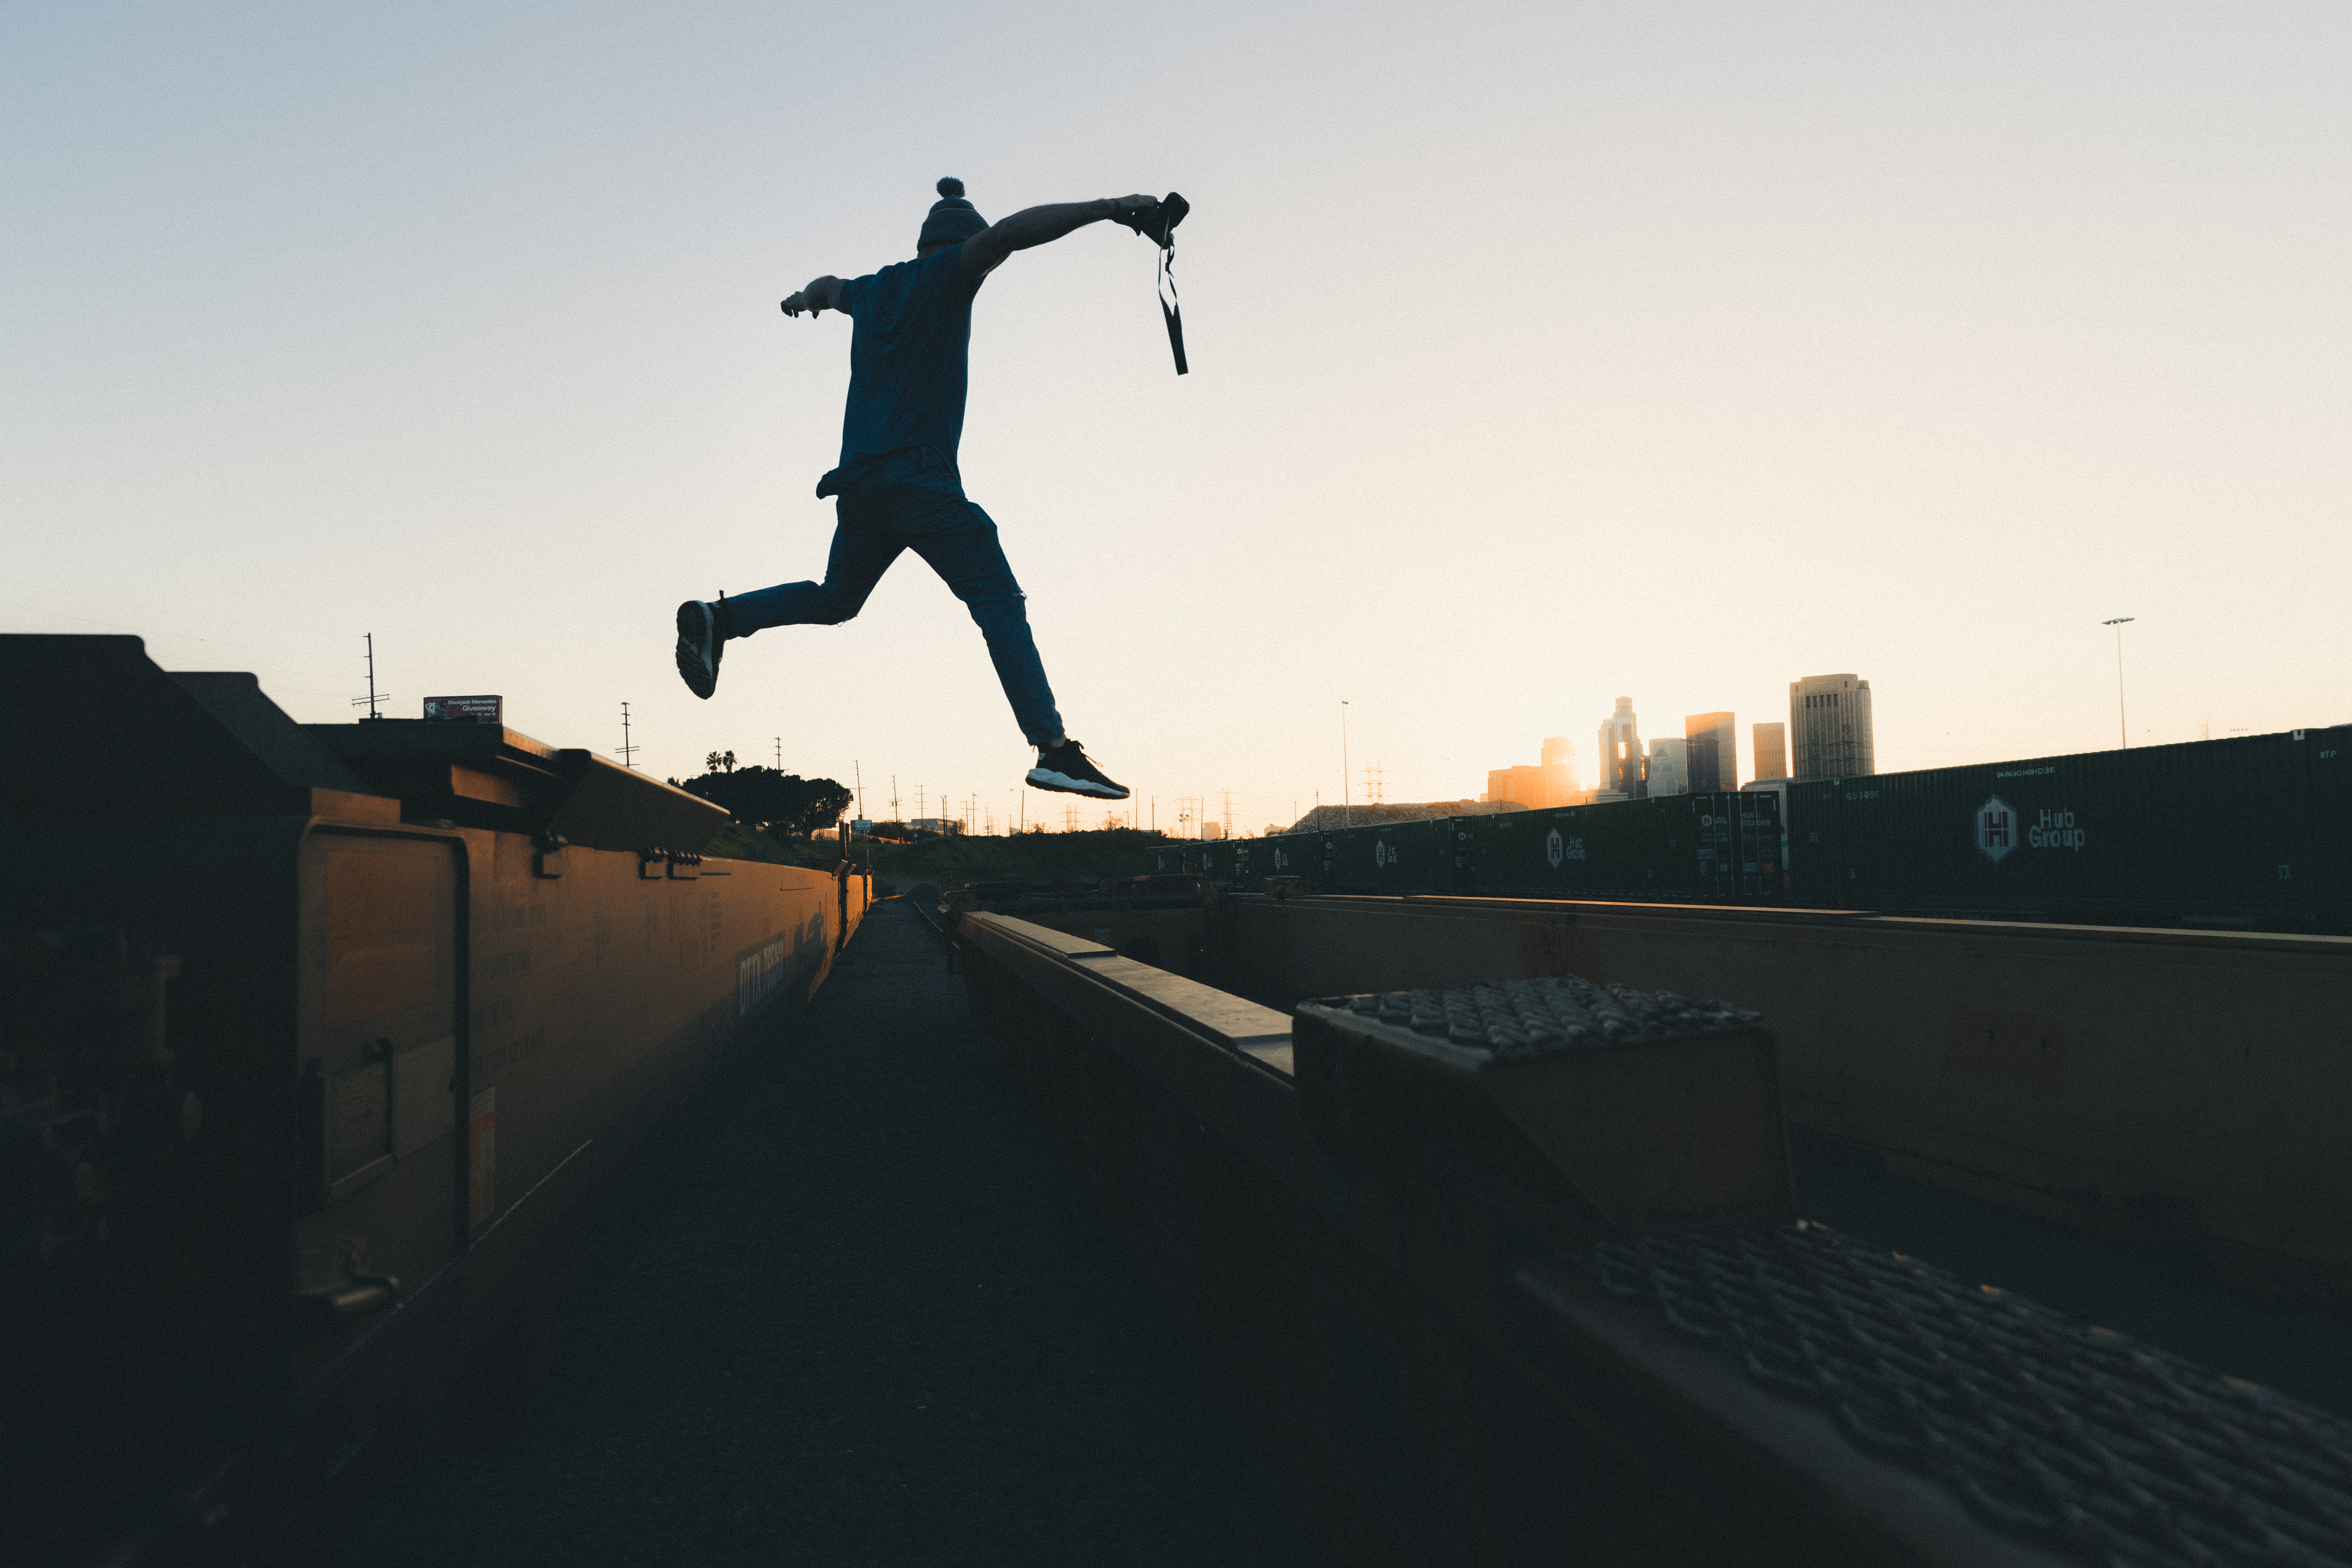
silhouette, person, photography, skateboard, train, jump, skateboarding, leap, extreme sport, sports, atmosphere of earth, skateboarding equipment and supplies, boardsport